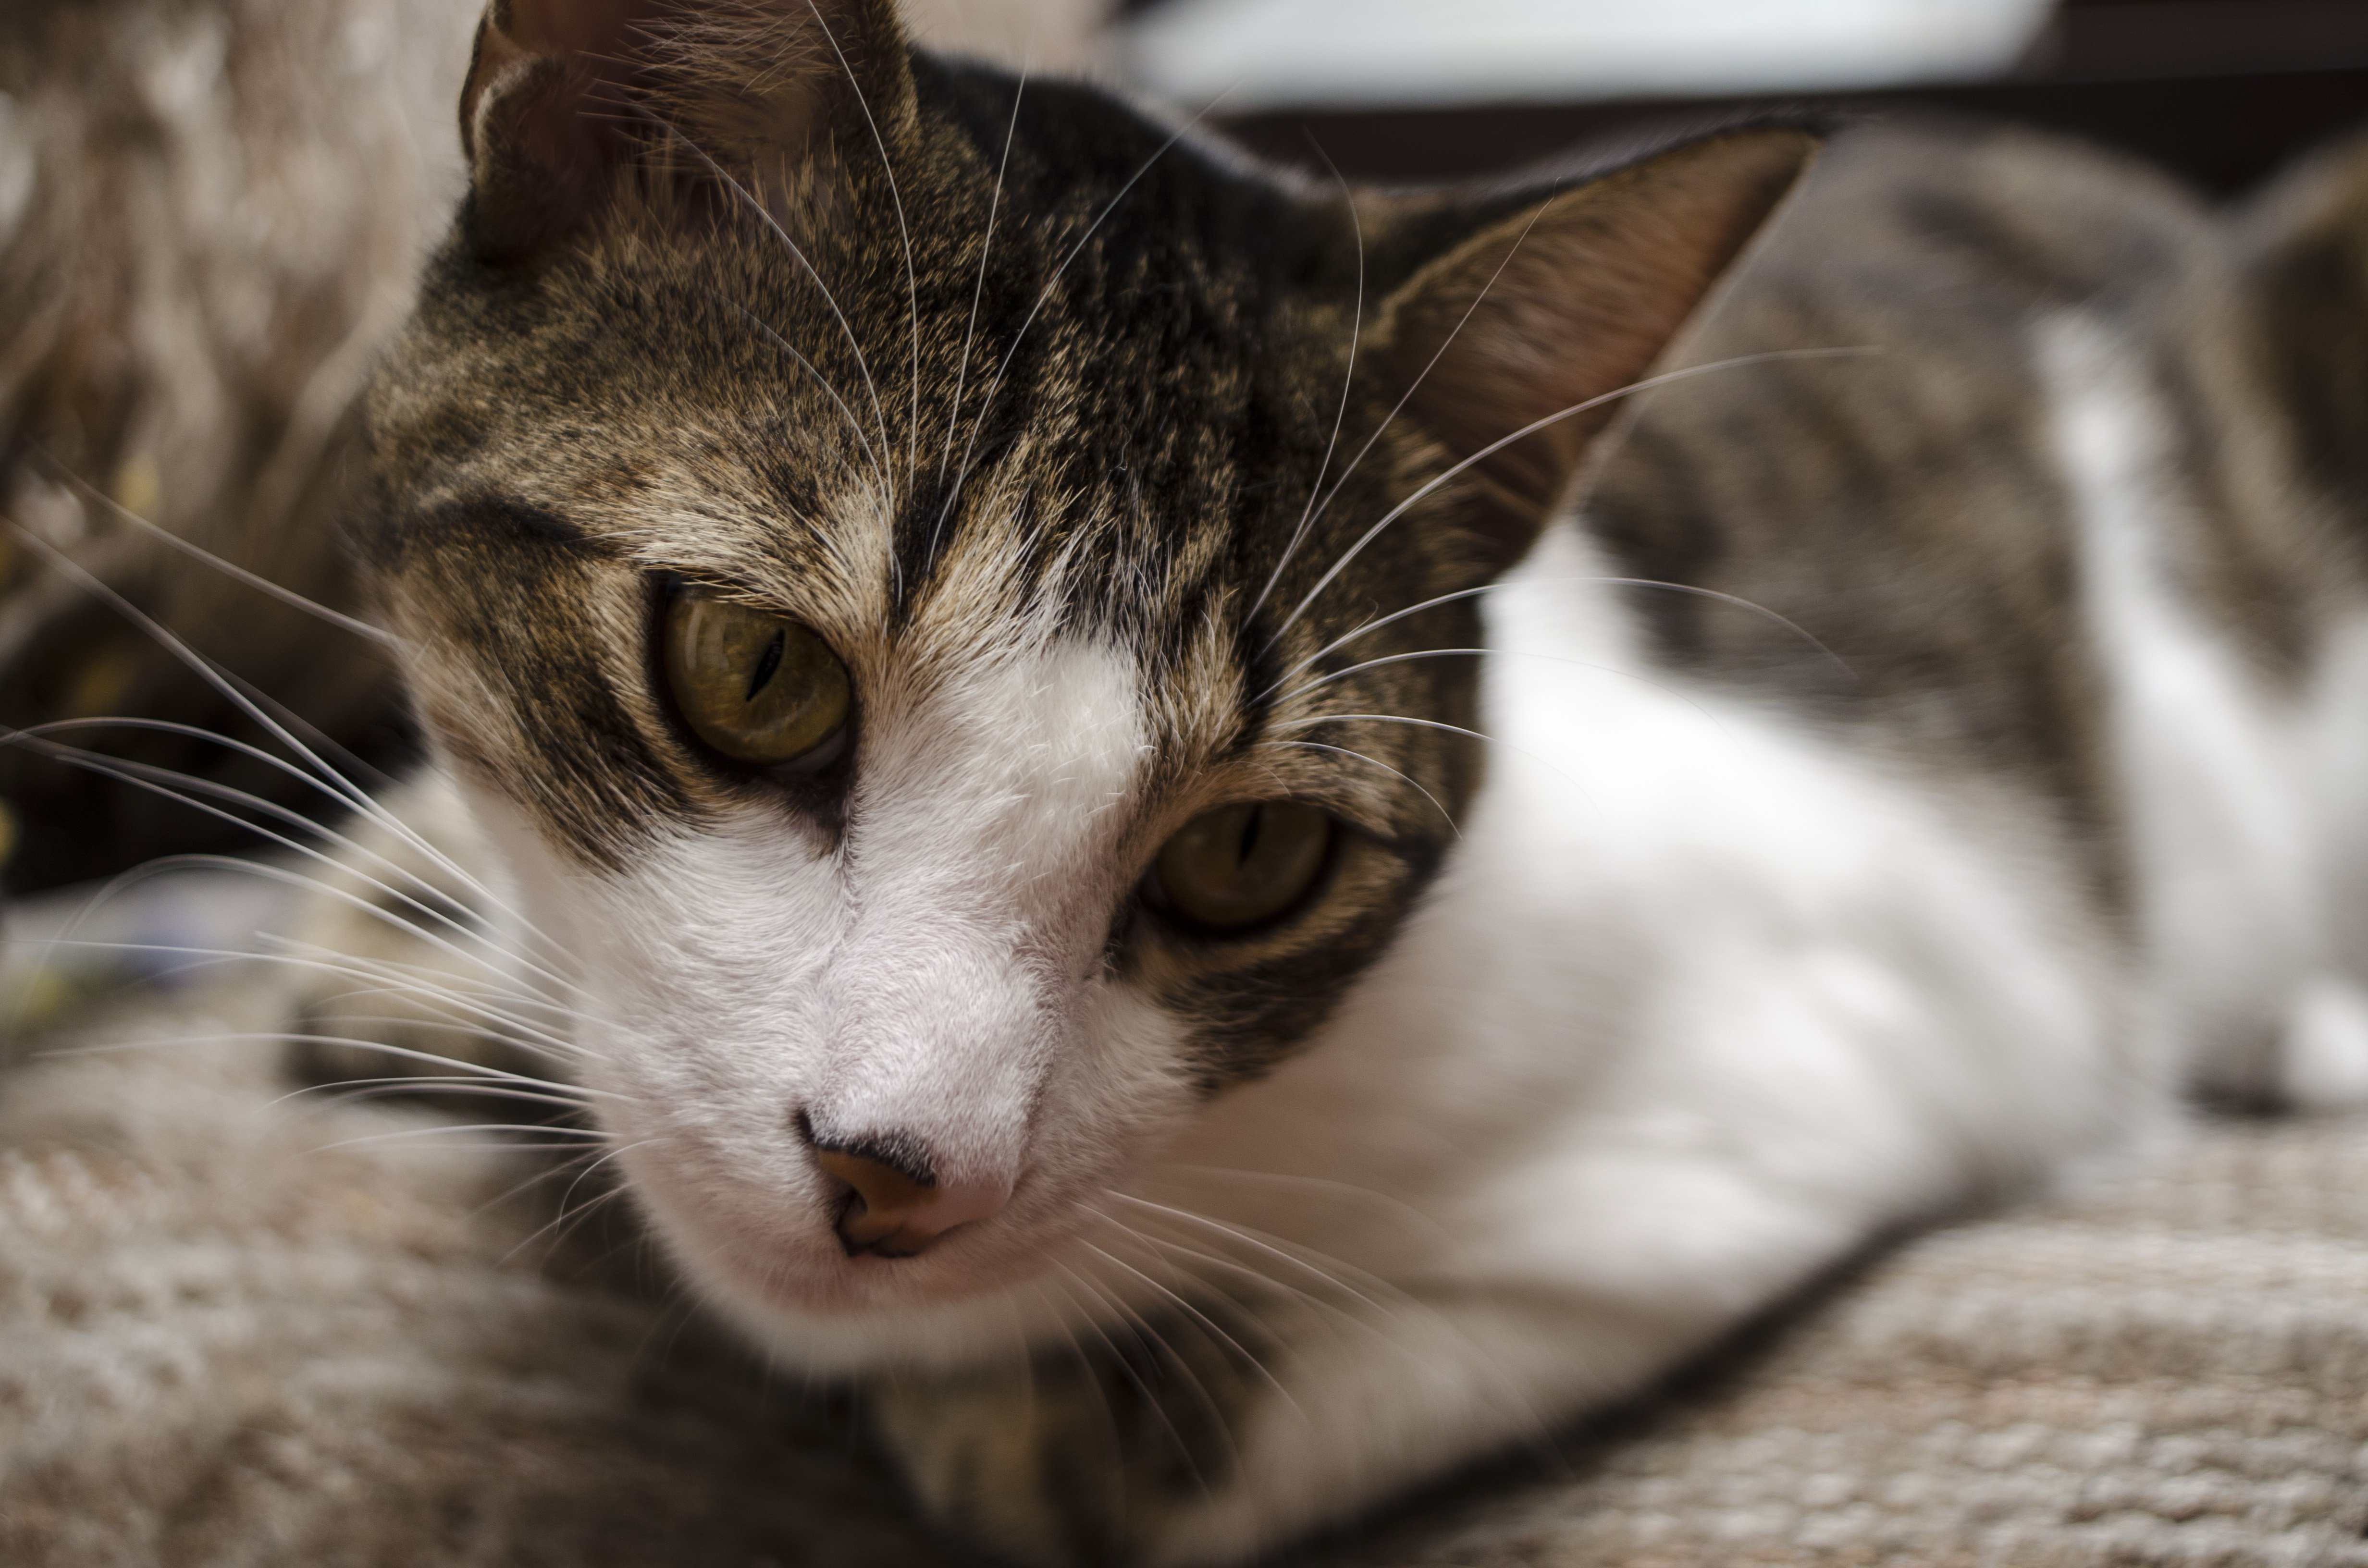
animal, pet, portrait, kitten, cat, feline, mammal, close up, nose, whiskers, animals, look, vertebrate, gata, european shorthair, small to medium sized cats, cat like mammal, domestic short haired cat